Simon Rottmanner

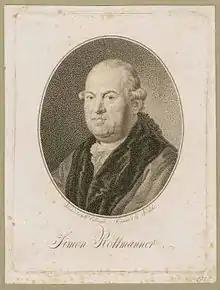
Simon Rottmanner

Simon Rottmanner (also known under the pseudonyms Theobald Fröhlich, Johann T. zu Schollenberg and Theophilus Neumann; 2 February 1740 – 6 September 1813) was a German writer, agrarian reformer, jurist, landowner and accountant. He was born in Rottmann-Hof near Erding and died in Ast.